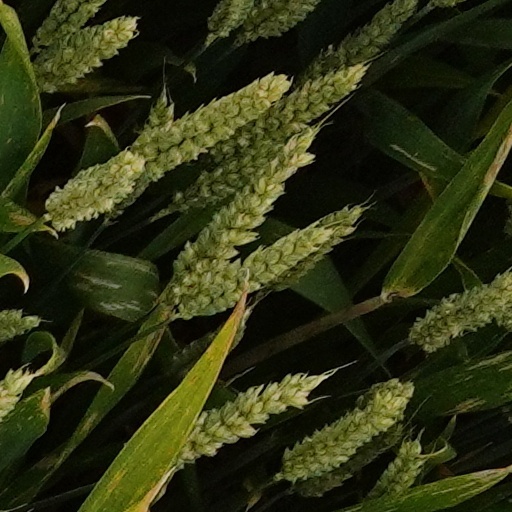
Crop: wheat